Pop (NSYNC song)

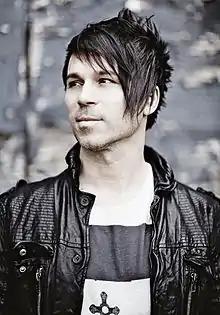
BT was personally asked by Chasez and Timberlake to produce the song.

Despite the success of NSYNC's previous studio album "No Strings Attached" (2000), the band were constantly blasted by critics who had preconceptions of what a "credible group" was, which forced them to be more involved in the production of their next album, "Celebrity". While discussing about "Pop" in a 2001 interview with "Billboard", Justin Timberlake stated that NSYNC "put everything that is not considered 'pop music' in [the] song".